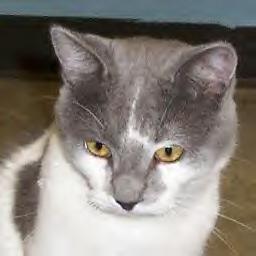
Animal: cats